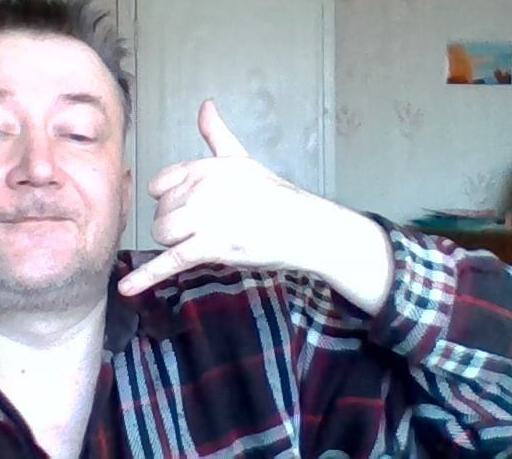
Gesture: call